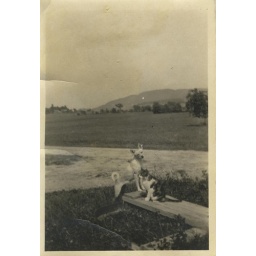
Dog and cat on a bench by the river bend